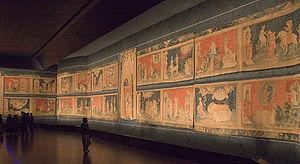
Hennequin de Bruges, connu également sous les noms de Jean de Bruges ou de Jean de Bondol est un peintre d'origine flamande actif entre 1368 et 1381 à Paris en tant que peintre du roi Charles V. On lui attribue quelques rares œuvres dont les cartons de la tapisserie de l'Apocalypse d'Angers.
Angers est une commune de l'Ouest de la France située au bord de la Maine, préfecture du département de Maine-et-Loire dans la région Pays de la Loire.
L’Apocalypse ou Apocalypse de Jean ou encore Livre de la Révélation, également appelé Révélation de Jésus-Christ suivant les premiers mots du texte, est le dernier livre du Nouveau Testament.
De la danse est une huile sur toile, de Nicolas de Staël réalisée entre la fin 1946 et le début de l'année 1947. Elle représente une première transition entre les toiles sombres du peintre : La Vie dure, et ses premiers « éclaircissements de la couleur » : Hommage à Piranese.
Nicolas Bataille est un célèbre marchand de tapisserie du XIVᵉ siècle, réputé pour être le fournisseur de la maison de France de l'époque.
La région Pays de la Loire, en forme simple « les Pays de la Loire », est une région du Grand Ouest français regroupant les départements de la Loire-Atlantique, de Maine-et-Loire, de la Mayenne, de la Sarthe et de la Vendée.
La ville d'Angers compte sept musées dont six ouverts au public et plusieurs lieux d'expositions temporaires.